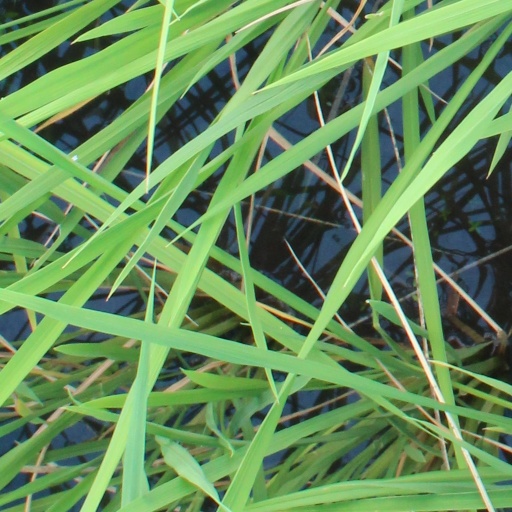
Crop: rice